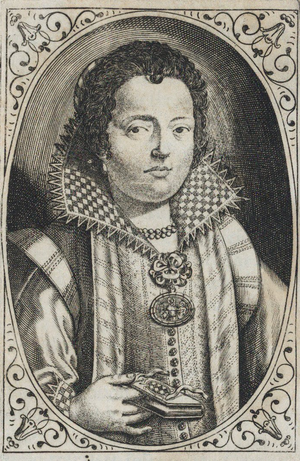
Adriana Baroni-Basile, née Adriana Basile vers 1580 à Pausillipe et décédée en 1640. Sœur de l’écrivain Giambattista Basile; elle est l'épouse de Muzio Baroni, et est surnommée la Bella Adriana